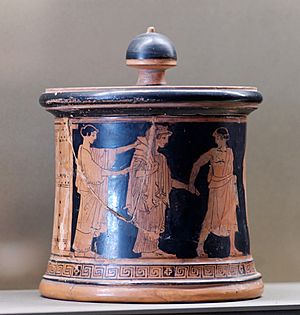
Pyxis (vase)
Attisk pyxis, ca. 470–460 f.Kr., Louvre L 55
Pyxis eller pyx er en Antik græsk vasetype. Den vanligste form er en rund boks med aftageligt låg. Formen går tilbage til protogeometrisk tid i Athen, men er inspireret af ældre former. Man havde først to former, fladbundet og rundbundet. Den runde form forsvandt i det 9. århundrede f.Kr., mens den flade overlevede. Fra det 6. århundrede havde attiske pyxides ofte konkave vægge.